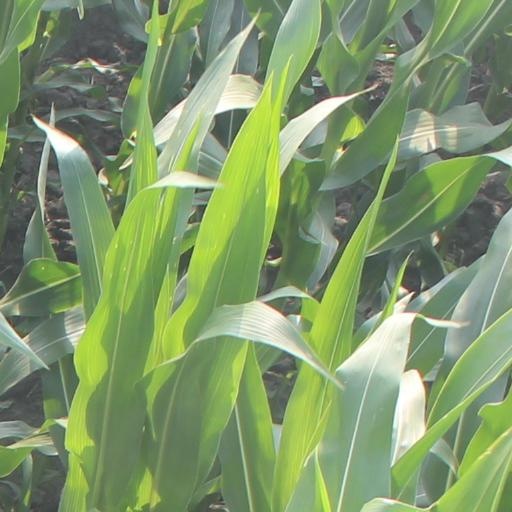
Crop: maize; corn